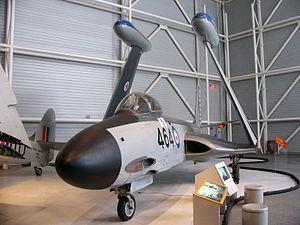
L'aile repliable est un type d'aile utilisé essentiellement sur les avions opérant à partir des porte-avions. Le gain de place permet d'une part d'en garer un plus grand nombre sur le pont et, d'autre part, facilite ou même seulement permet l'accès aux ascenseurs et aux hangars de dimensions réduites.